Sex-positive feminism

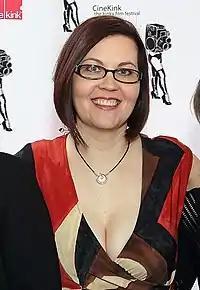
Tristan Taormino, a sex positive feminist

Sadomasochism (BDSM) has been criticized by anti porn feminists for eroticizing power and violence and for reinforcing misogyny (Rubin, 1984). They argue that women who choose to engage in BDSM are making a choice that is ultimately bad for women. Sex-positive feminists argue that consensual BDSM activities are enjoyed by many women and validate these women's sexual inclinations. They argue that feminists should not attack other women's sexual desires as being "anti-feminist" or internalizing oppression and that there is no connection between consensual sexually kinky activities and sex crimes.